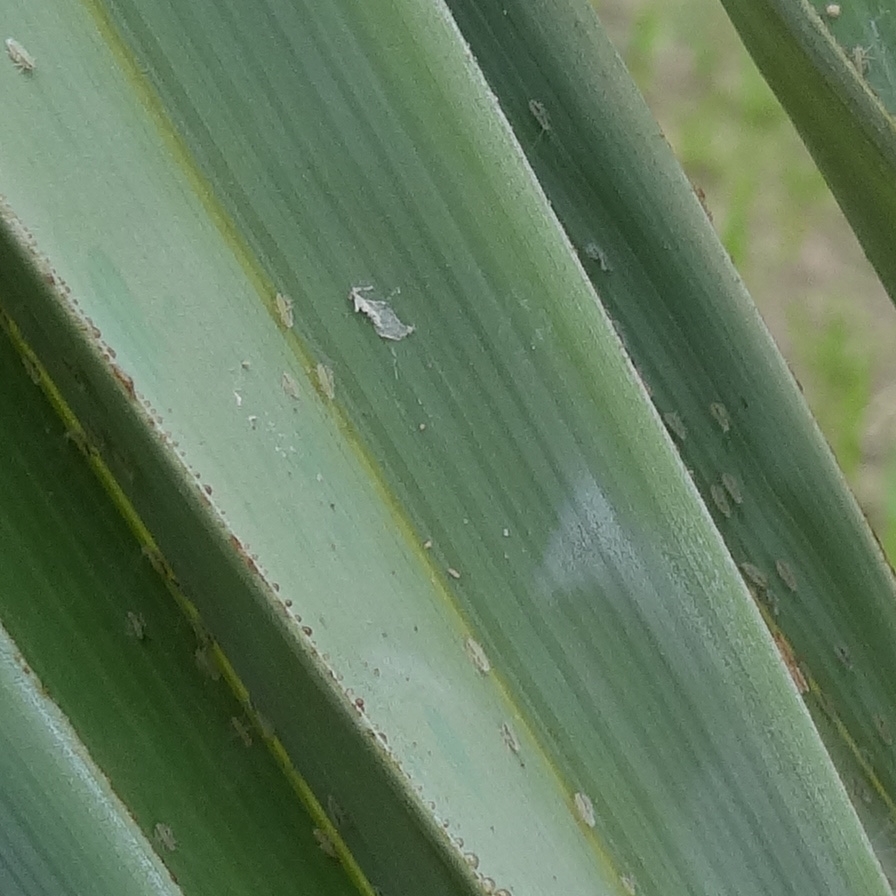
Label: Dubas